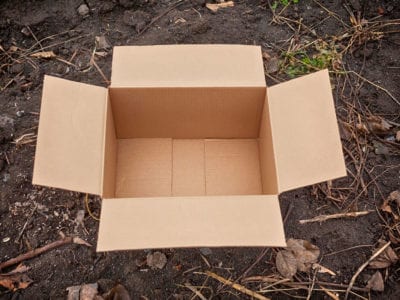
Label: cardboard